3rd Gorkha Rifles

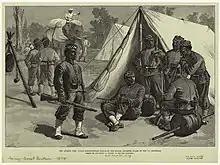
3rd Gurkha during the march to Kabul.

In 1878 the Second Afghan War began and the regiment, as part of the 2nd Infantry Brigade of the Kandahar Field Force, took part in the march to seize Kandahar. The field force successfully captured the city on 8 January 1879, having experienced great hardship on the march there. The following year the Kandahar Force began the march towards the Afghan capital Kabul to join Major-General Roberts force in an attempt to consolidate their situation in the country. During the journey, near Ghaziri, the force were attacked by a large force of Afghan tribesmen at Ahmad Khel on 19 April 1880. The fighting that ensued was intense and the field force's situation was in the balance until the Afghan forces were successfully repulsed when the 3rd Gurkha formed an infantry square.